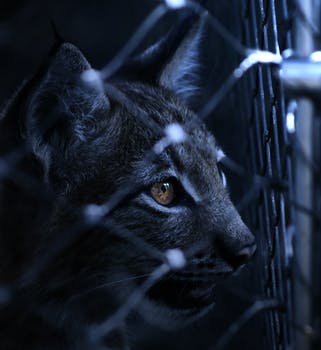
Label: No Watermark